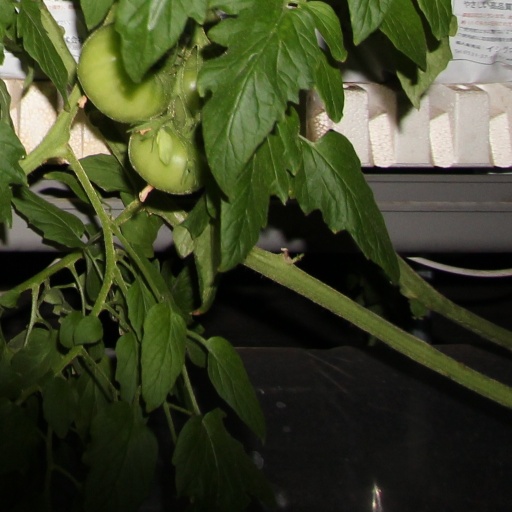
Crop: tomato